Battle of Waterloo

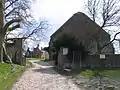
The gate on the north side assaulted by the "1st Légère" who were led by "Sous-lieutenant" Legros

Later on, being told by his brother, Jerome, of some gossip overheard by a waiter between British officers at lunch at the King of Spain inn in Genappe that the Prussians were to march over from Wavre, Napoleon declared that the Prussians would need at least two days to recover and would be dealt with by Grouchy. Surprisingly, Jerome's overheard gossip aside, the French commanders present at the pre-battle conference at Le Caillou had no information about the alarming proximity of the Prussians and did not suspect that Blücher's men would start erupting onto the field of battle in great numbers just five hours later.